Mendip Way

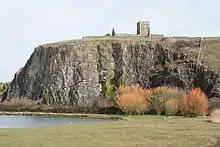
Uphill Cliffs SSSI and Norman church

The Mendip Way starts at the village of Uphill on the southern outskirt of Weston-super-Mare. The route skirts Uphill Cliff, upon which the remains of a windmill and a Norman church are located, then crossing over the Bristol to Exeter line, proceeds along the northern edge of Bleadon Level. After crossing the A370 the route skirts the village of Bleadon and starts to ascend Bleadon Hill, where it follows a minor road for a short distance. Turning south, there is a long descent to the village of Loxton where the M5 motorway is crossed.